Ice rink

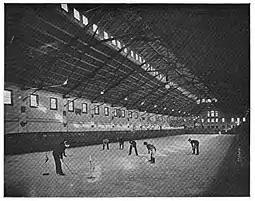
1894–1895: North Avenue Ice Palace skating rink in Baltimore, Maryland

Gamgee operated the rink on a membership-only basis and attempted to attract a wealthy clientele, experienced in open-air ice skating during winters in the Alps. He installed an orchestra gallery, which could also be used by spectators, and decorated the walls with views of the Swiss Alps.